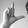
ASL letter: L